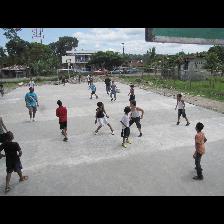
Label: Human